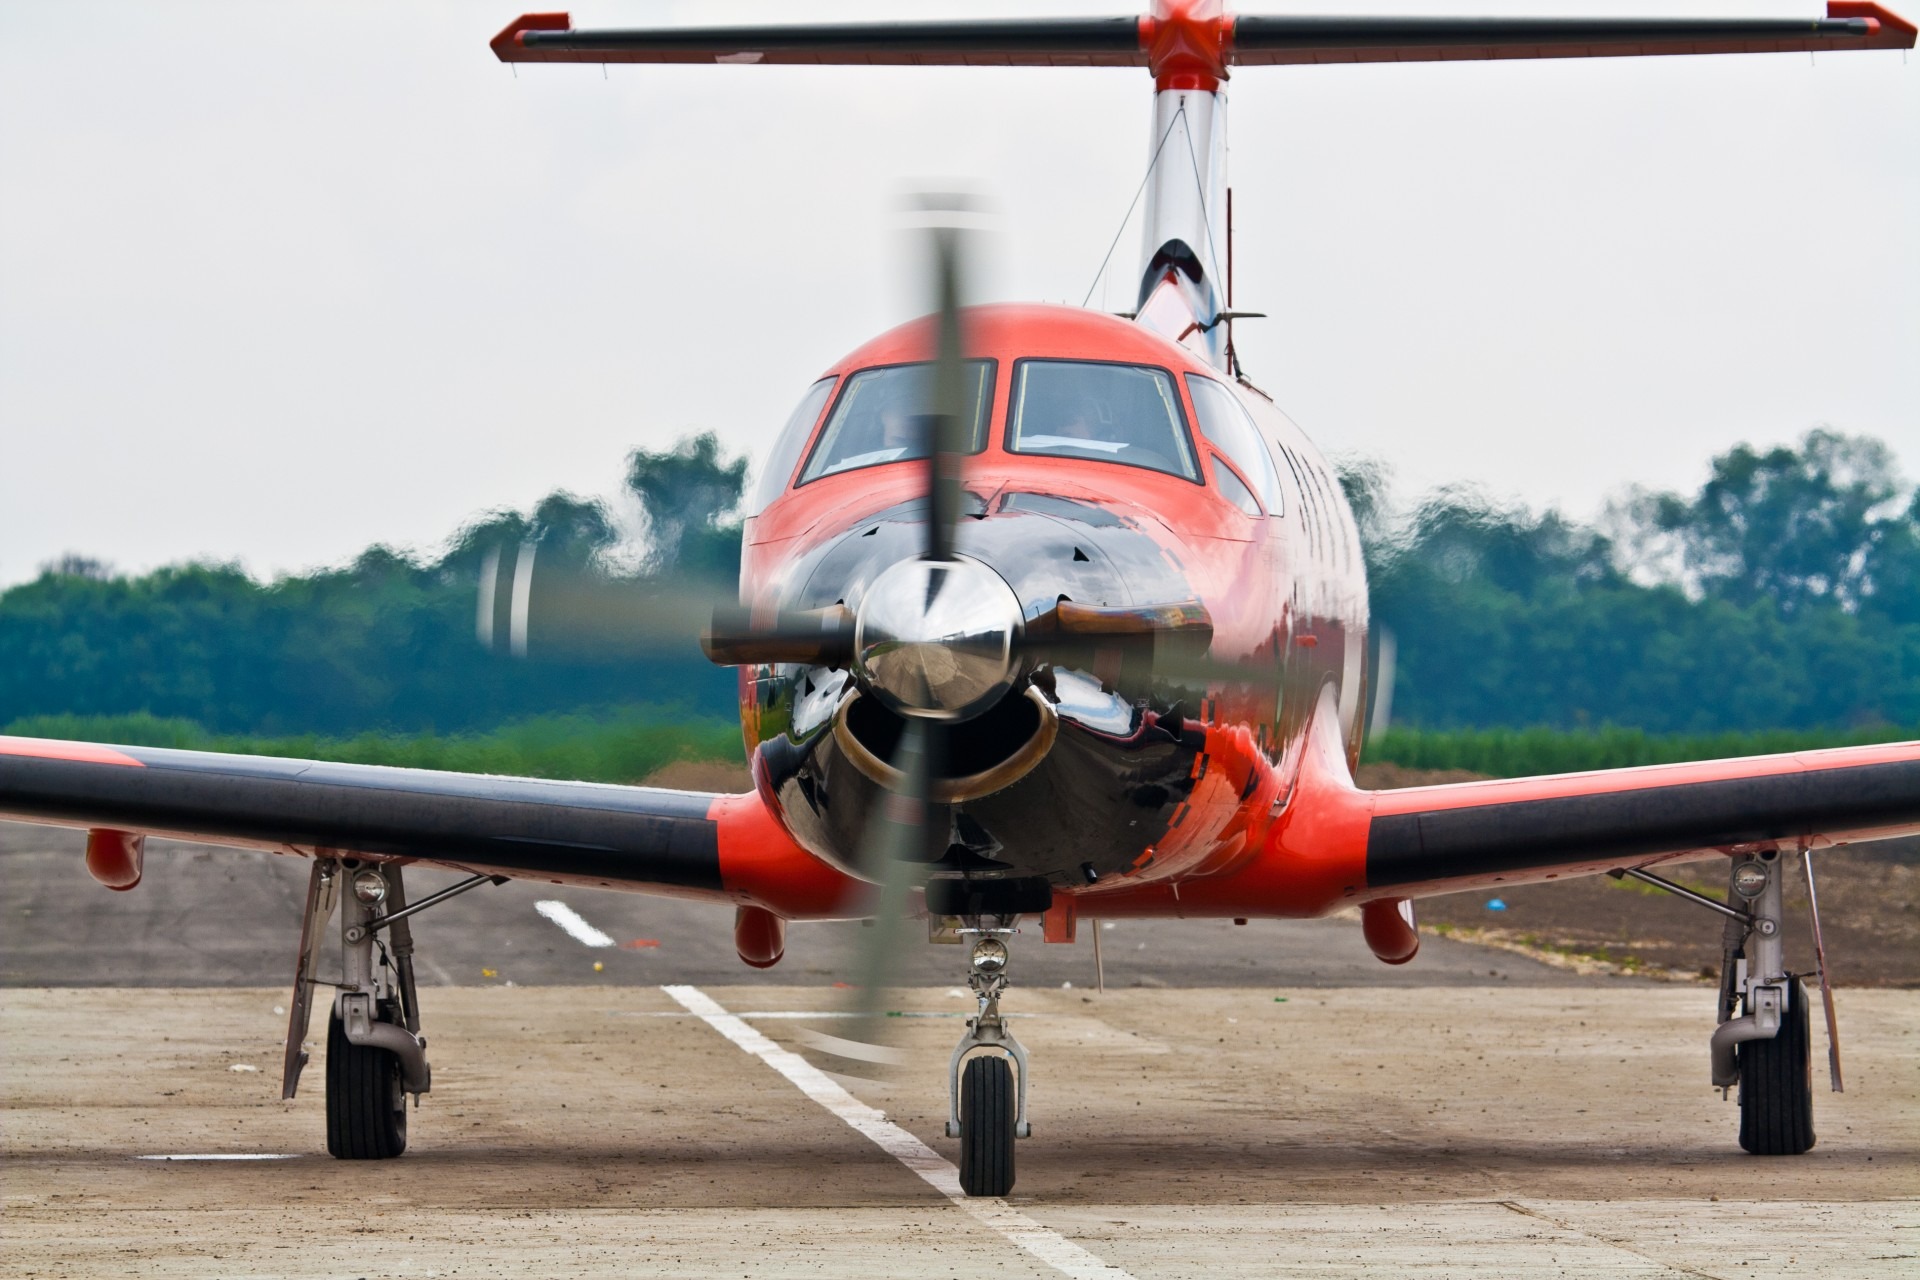
airplane, plane, aircraft, vehicle, airline, aviation, flight, craft, runway, airshow, force, taking, air show, light aircraft, air force, monoplane, atmosphere of earth, aircraft engine, aviate